Chronic venous insufficiency

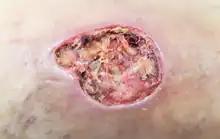
Acute venous ulcer (45 x 30 mm)

CEAP classification is based on Clinical, Etiological (causal), Anatomical, and Pathophysiological factors. According to Widmer Classification for assessment of chronic venous insufficiency (CVI), diagnosis of chronic venous insufficiency is clearly differentiated from varicose veins. It has been developed to guide decision-making in chronic venous insufficiency evaluation and treatment.